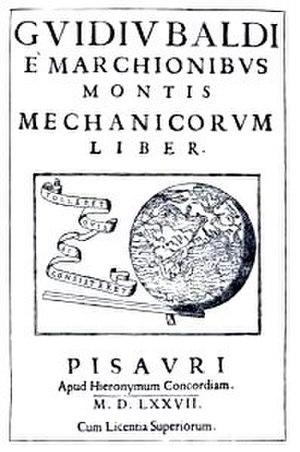
13 novembre : L'astronome danois Tycho Brahe découvre la grande comète de 1577. Il montre en utilisant la parallaxe que les comètes sont des objets extra-atmosphériques.
Guidobaldo Del Monte, ou Guidobaldi, ou encore Guido d'Ubalde, marquis del Monte, est un mathématicien, philosophe et astronome italien du XVIᵉ siècle. Ses travaux de statique annoncent la notion de travail mécanique. Il développa de nouvelles méthodes de calcul du centre de gravité pour des surfaces et des volumes variés.